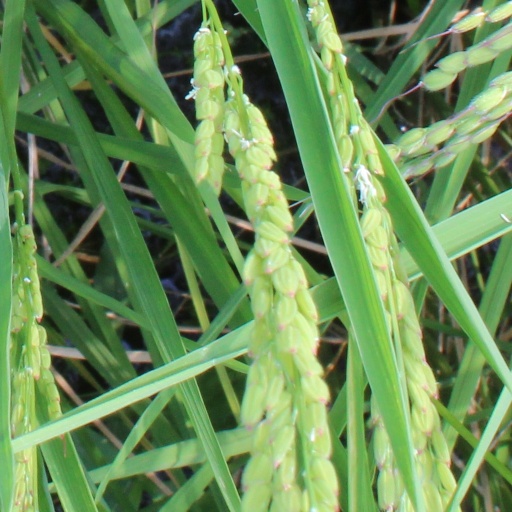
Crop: rice